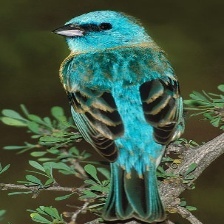
Species: LAZULI BUNTING
Scientific name: PASSERINA AMOENA
ImageNet parent category: indigo_bunting